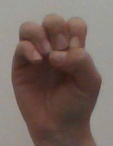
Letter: ha